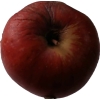
Label: Apple 17